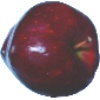
Label: red_delicious_apple